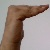
The image shows a hand gesture representing a space in Indian Sign Language.